Etteilla

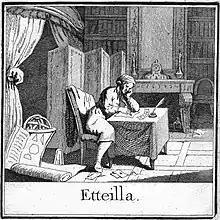
Jean-Baptiste Alliette (Etteilla) at his work table, from the "Cours théorique et pratique du livre de Thot" (1790).

Etteilla, the pseudonym of Jean-Baptiste Alliette (1 March 1738 – 12 December 1791), was the French occultist and tarot-researcher, who was the first to develop an interpretation concept for the tarot cards and made a significant contribution to the esoteric development of the tarot cards to a wide audience (from 1783), and therefore the first professional tarot occultist known to history who made his living by card divination. Etteilla also influenced the French divination professional Marie Anne Lenormand. From 1783 to 1785, Etteilla published his work "Manière de se récréer avec le jeu de cartes nommées tarots" ("Way to recreate yourself with the deck of cards called tarots"), which is still considered the standard reference work of Tarot cartomancy. Etteilla published his ideas of the correspondences between the tarot, astrology, and the four classical elements and four humors, and in 1789 he published his own tarot deck, which, however, differed significantly from the classic tarots such as the "Tarot de Marseille" in terms of structure and card designations.